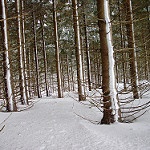
Label: forest